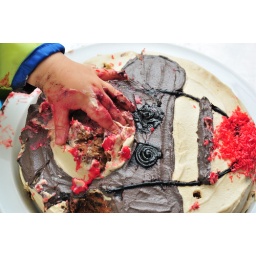
vegan sock monkey cake by becki